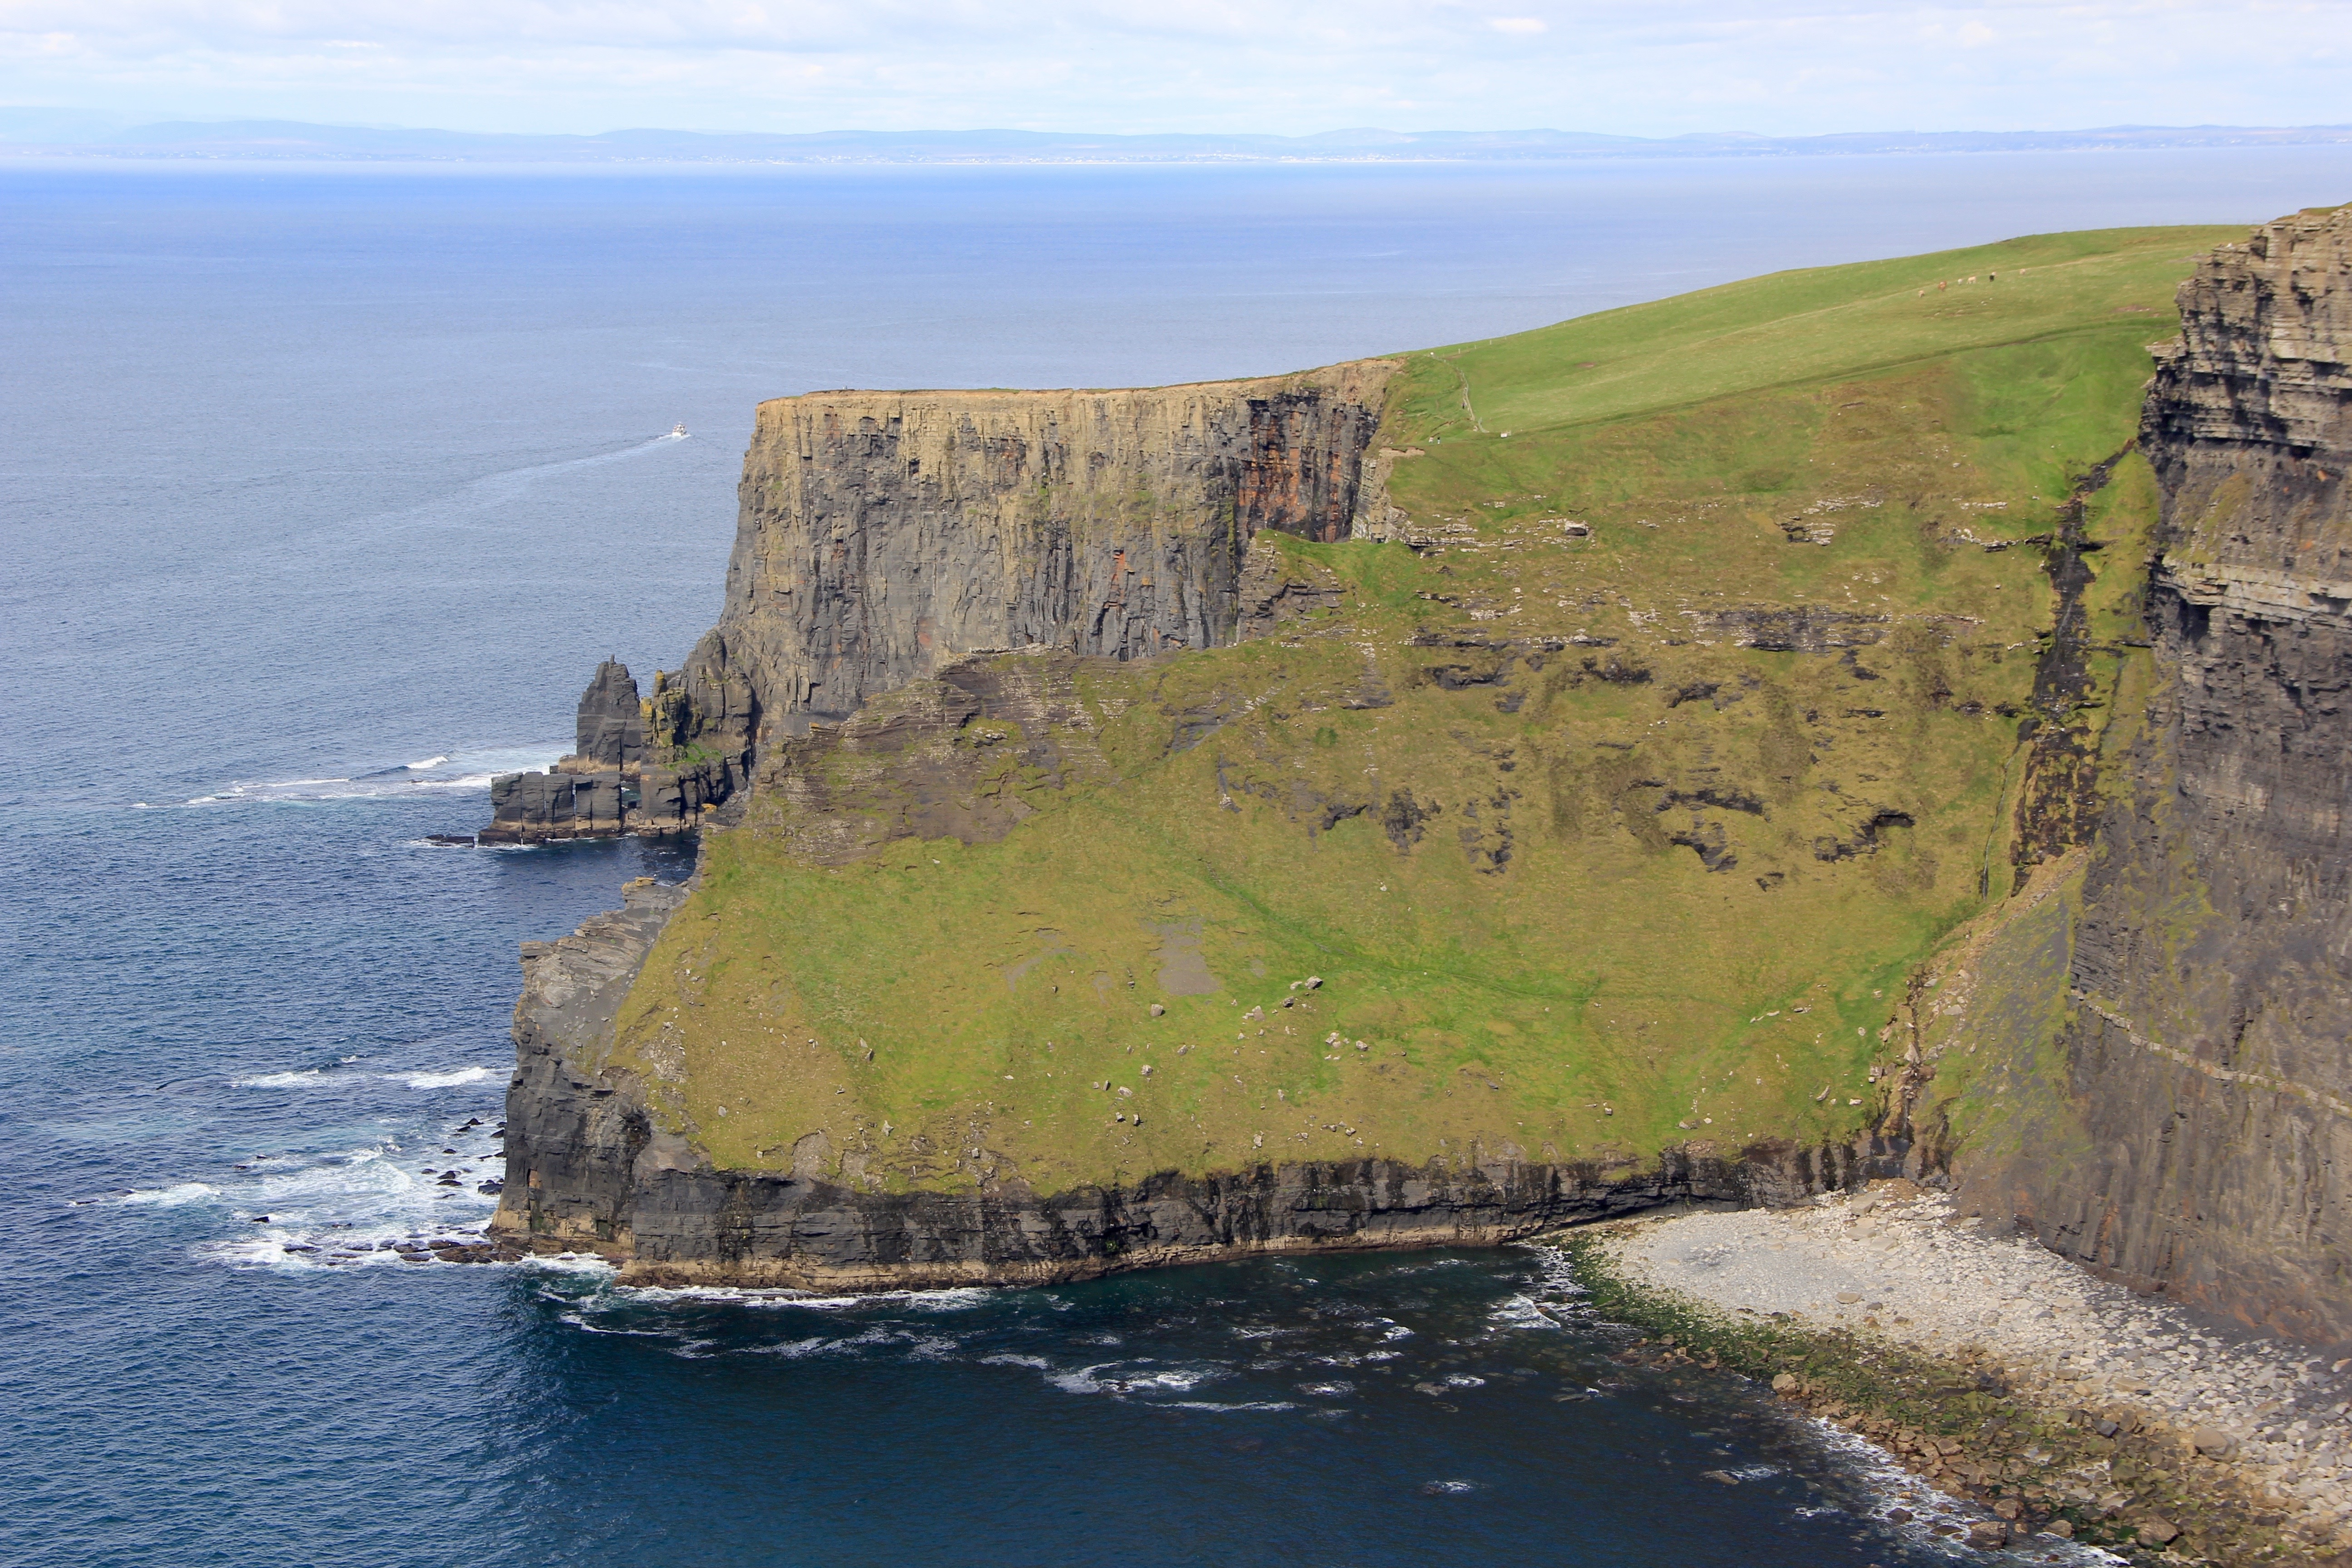
sea, coast, view, panorama, cliff, green, scenic, bay, landmark, fortification, tourism, terrain, waterway, geology, ireland, channel, cape, irish, moher, landform, cliffs of moher, geographical feature